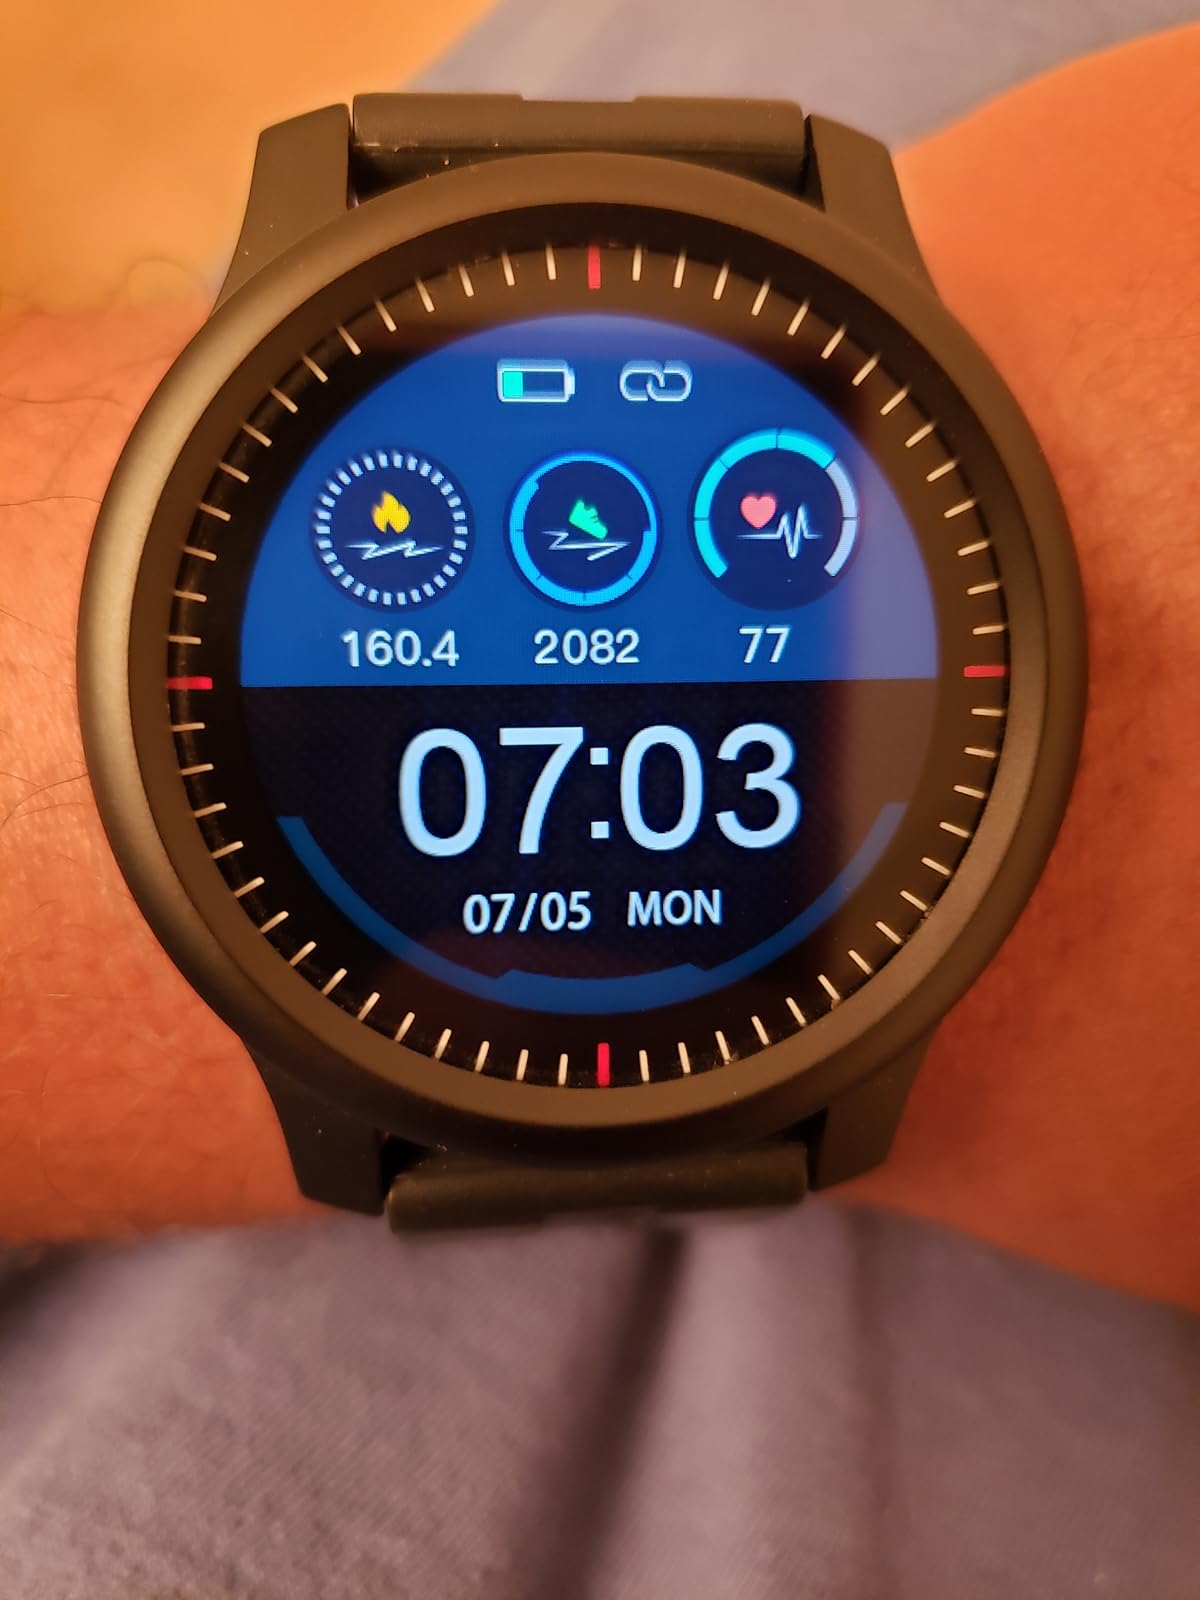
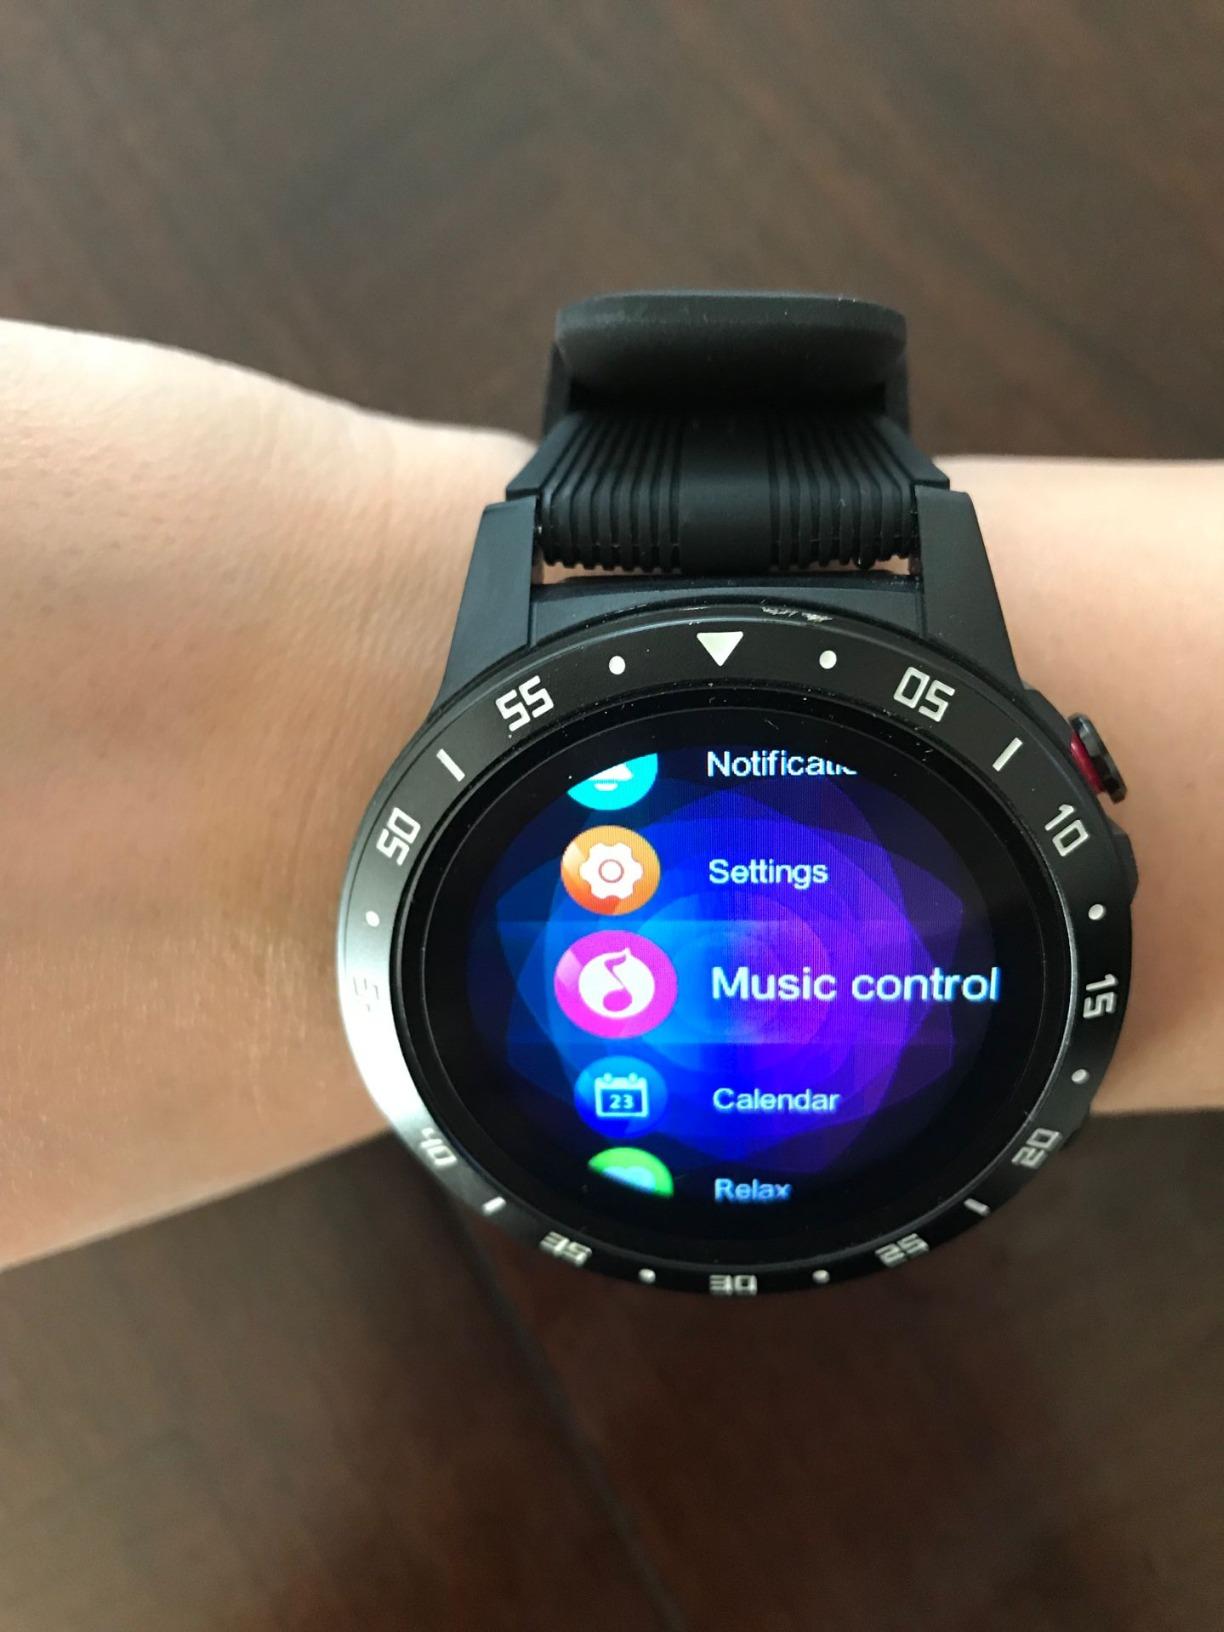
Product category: smartwatch
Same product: no